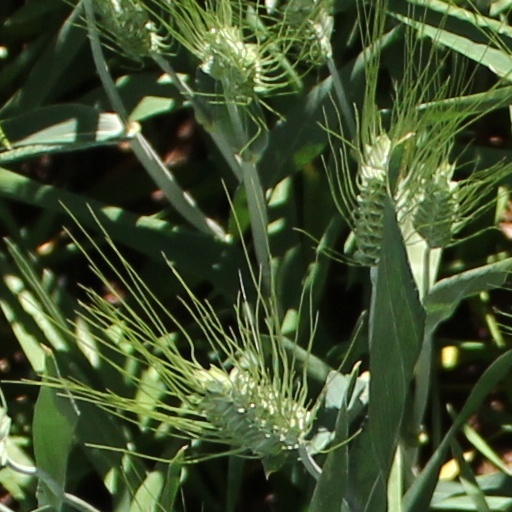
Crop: wheat